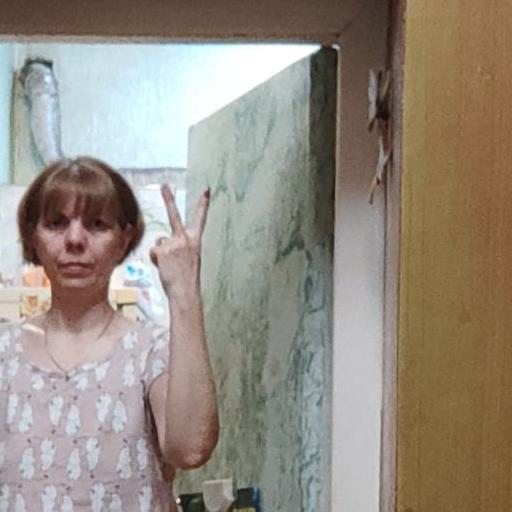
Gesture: peace_inverted